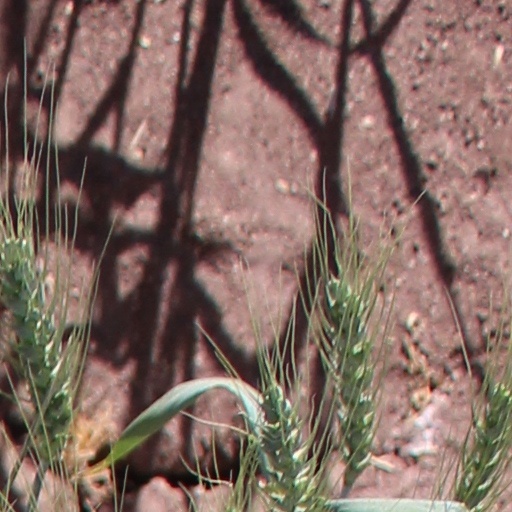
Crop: wheat